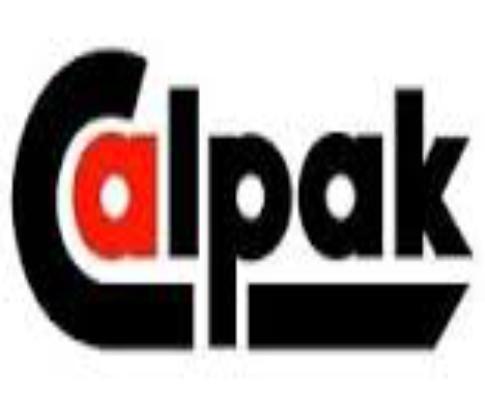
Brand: calpak
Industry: Others